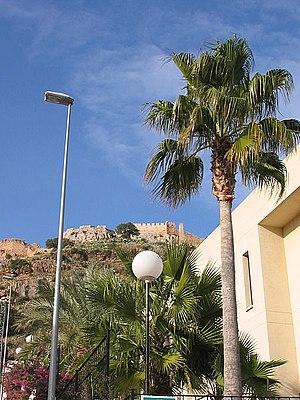
Sagonte, en français, Sagunt, en valencien, ou Sagunto, en castillan, connue historiquement sous le nom de Morvedre en valencien et Murviedro en espagnol, est une commune d'Espagne de la province de Valence dans la Communauté valencienne. Elle est située dans la comarque du Camp de Morvedre et dans la zone à prédominance linguistique valencienne. C'est un important centre historique de la péninsule ibérique et l'un des pôles industriels de la région.